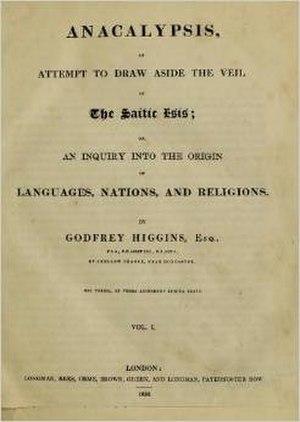
Anacalypsis est un traité en deux volumes du mythographe Godfrey Higgins publié en 1833, après sa mort. L'édition originale compte 200 exemplaires ; une seconde édition de 350 exemplaires a été faite en 1927. En 1965, University Books, Inc. a tiré 500 exemplaires pour les États-Unis et 500 pour le Commonwealth, avec une note de l'éditeur et une postface.